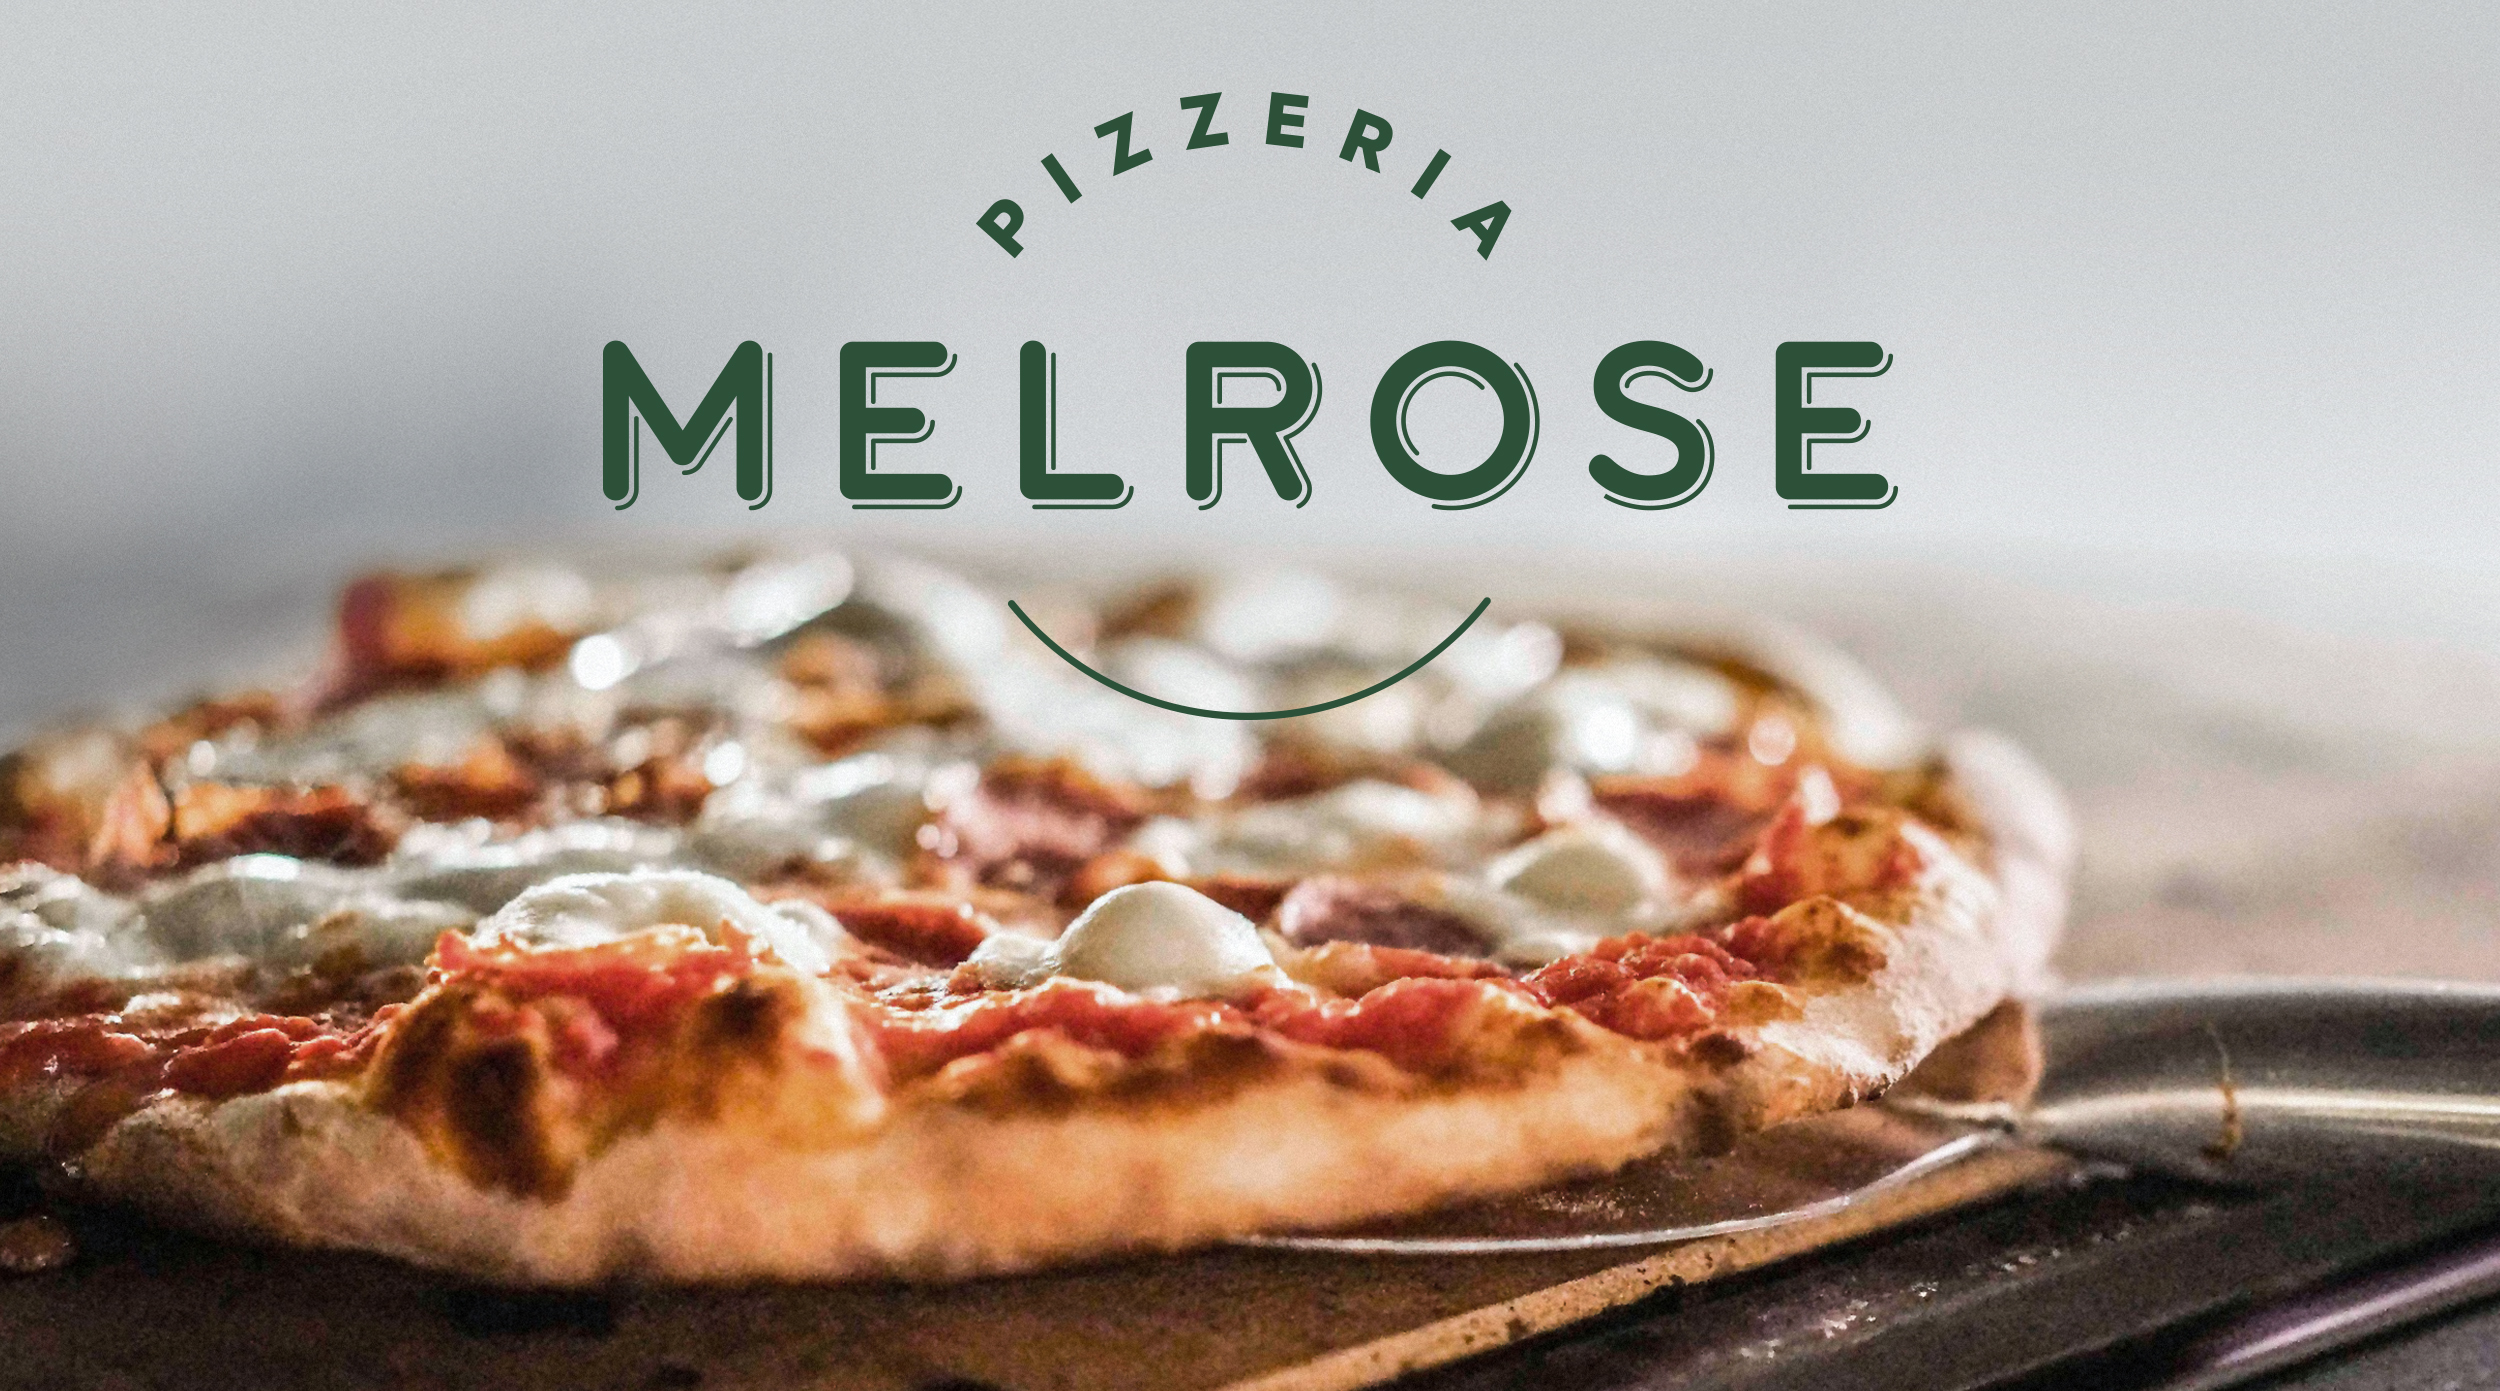
Dish: pizza